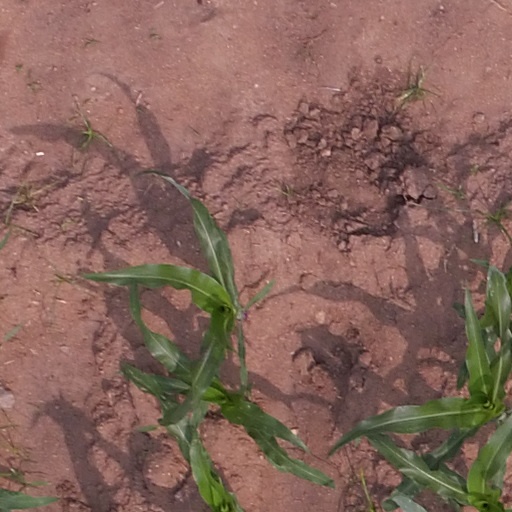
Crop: maize; corn